Sørstraumen Bridge

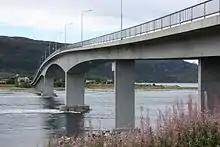
Sørstraumen bru

Sørstraumen Bridge is a cantilever bridge that crosses the Sørstraumen in the inner part of the Kvænangen fjord. The bridge lies just west of the village of Sekkemo in Kvænangen Municipality in Troms county, Norway. The bridge has a main span that is long. The prestressed concrete bridge is part of the European route E6 highway.